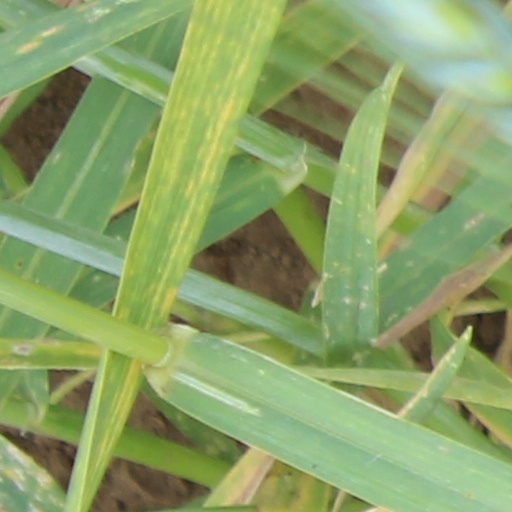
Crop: wheat